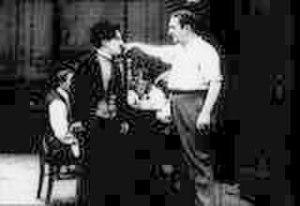
Charlot grande coquette est une comédie burlesque américaine de et avec Charlie Chaplin, sortie le 27 août 1914.